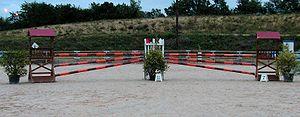
2 Obstacles côté à côte en concours Date et Lieu
Un parcours de Concours de Saut d'Obstacles est construit sur un terrain délimité de différentes nature. Il est constitué d'obstacles que les couples cavaliers chevaux devront sauter dans un ordre défini, en faisant le moins de fautes possible.